Lea Novak

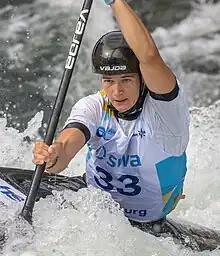

Lea Novak (born 2000) is a Slovenian slalom canoeist who has competed at the international level since 2016.